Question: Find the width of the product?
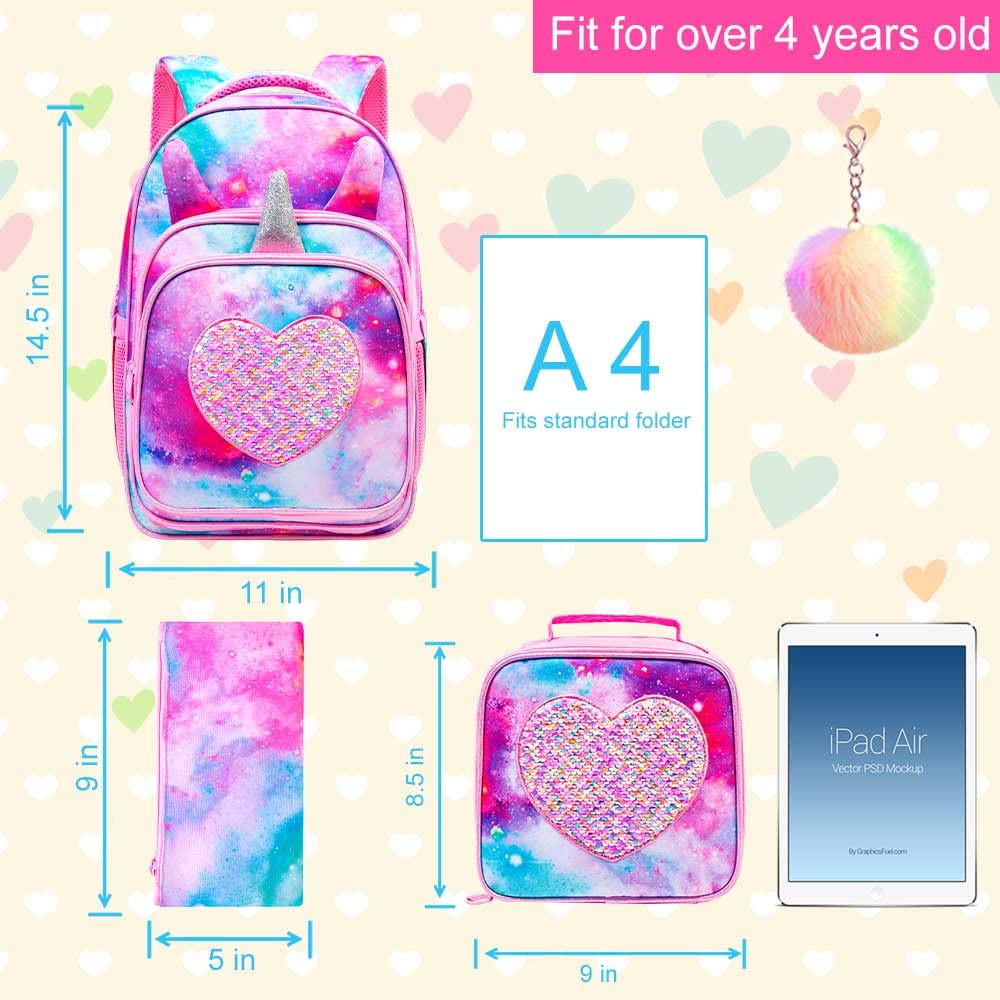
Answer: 11.0 inch